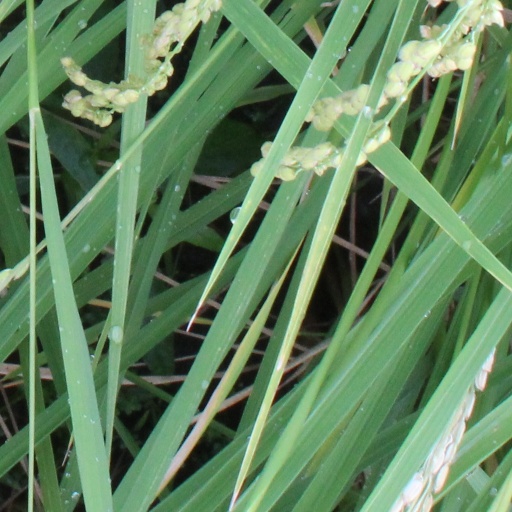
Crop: rice